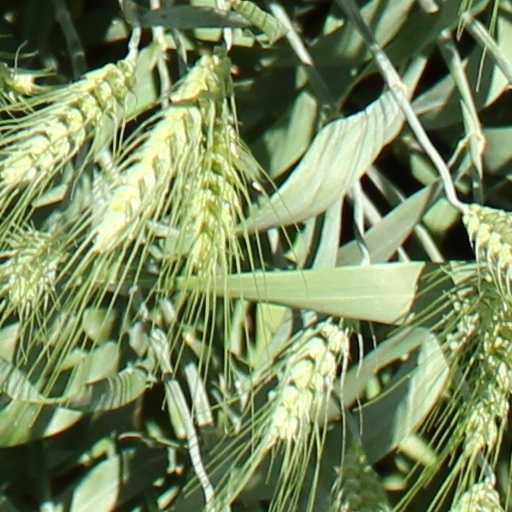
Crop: wheat